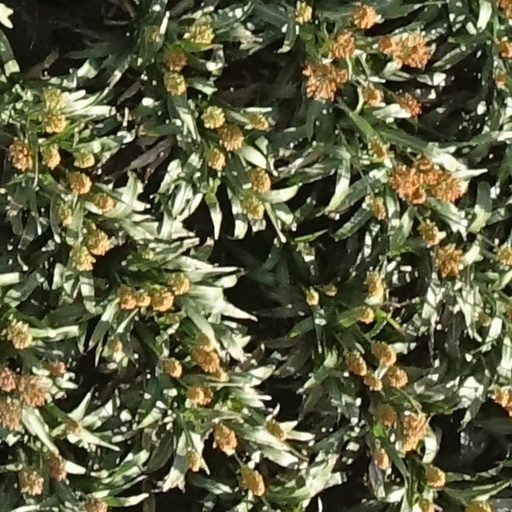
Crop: sorghum